Christianity

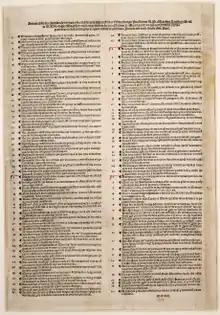
Martin Luther initiated the Reformation with his "Ninety-five Theses" in 1517.

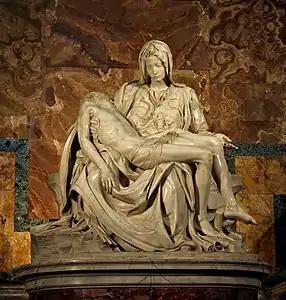
Michelangelo's 1498–99 "Pietà" in St. Peter's Basilica; the Catholic Church was among the patronages of the Renaissance.

In the West, from the 11th century onward, some older cathedral schools became universities (see, for example, University of Oxford, University of Paris and University of Bologna). Previously, higher education had been the domain of Christian cathedral schools or monastic schools ("Scholae monasticae"), led by monks and nuns. Evidence of such schools dates back to the 6th century AD. These new universities expanded the curriculum to include academic programs for clerics, lawyers, civil servants, and physicians. The university is generally regarded as an institution that has its origin in the Medieval Christian setting.